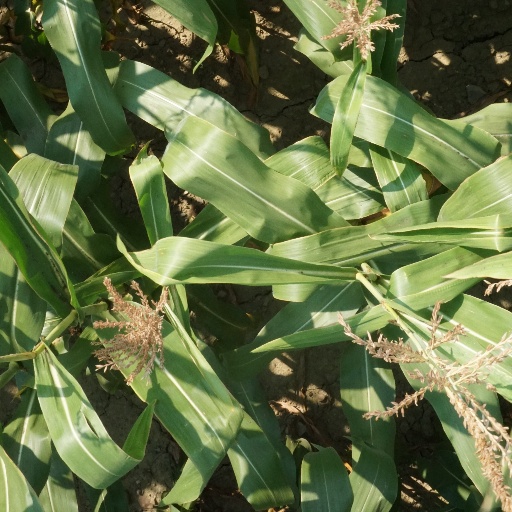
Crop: maize; corn